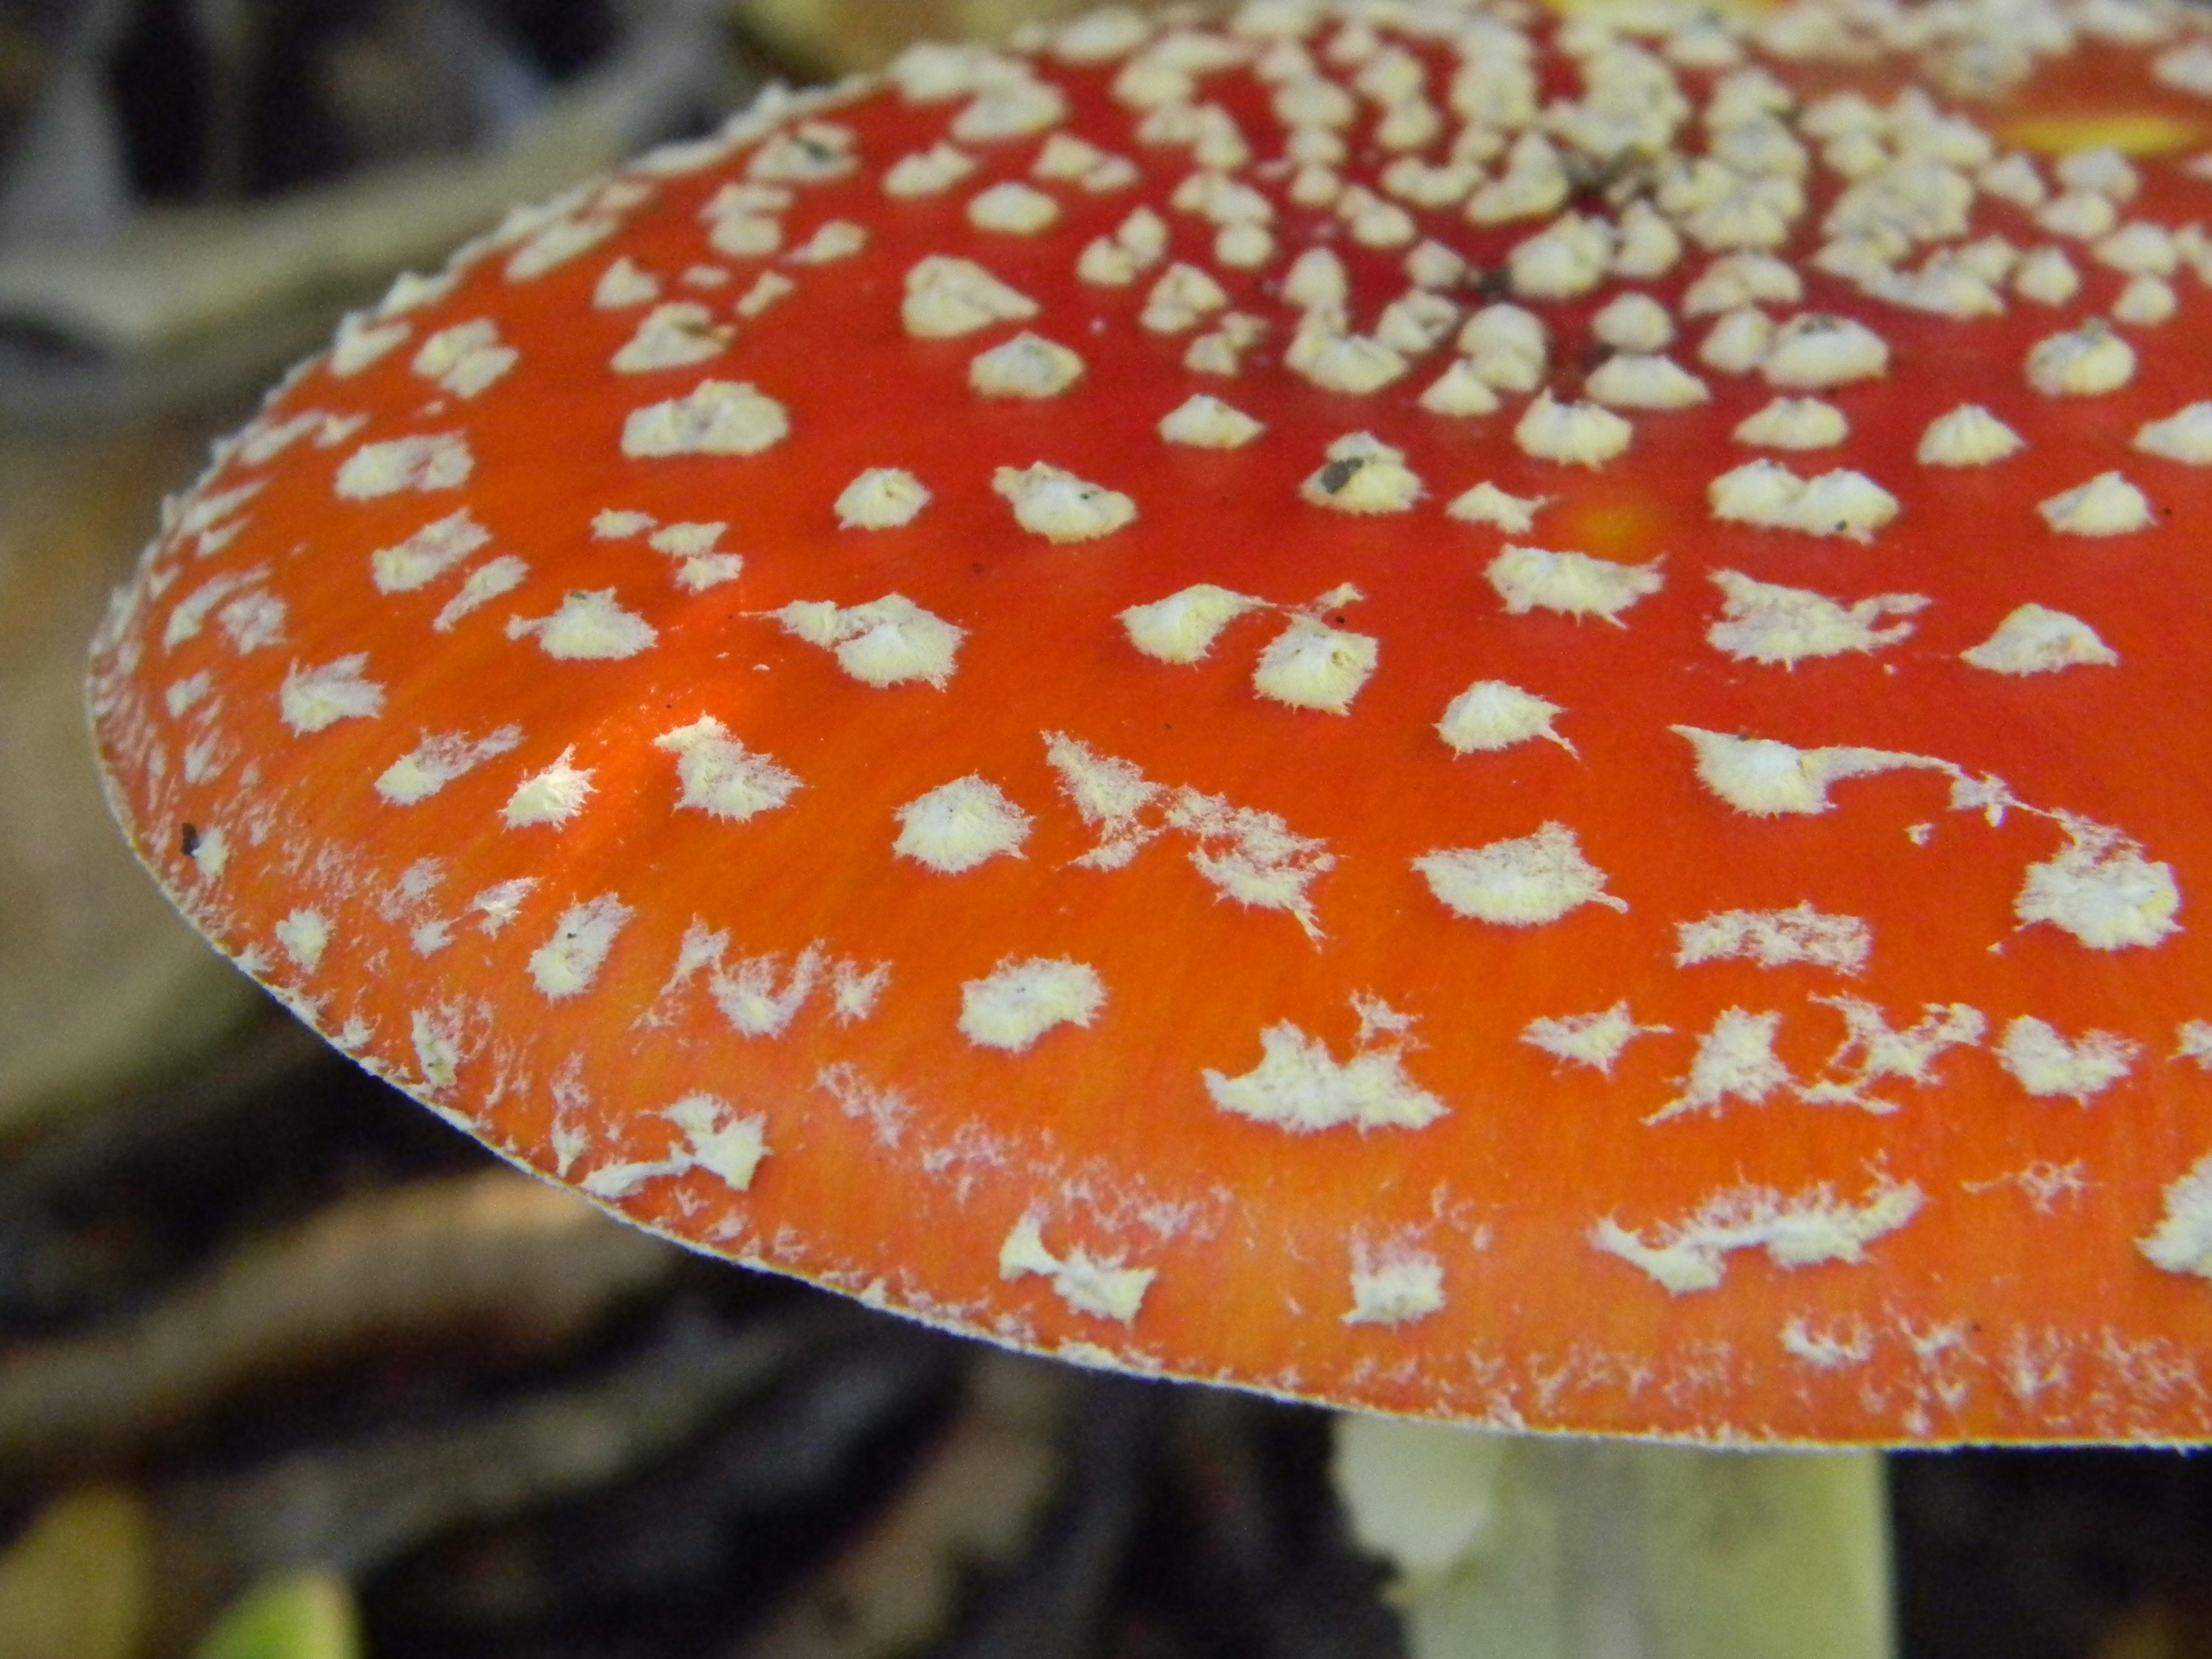
flower, autumn, mushrooms, dotty, medicinal mushroom